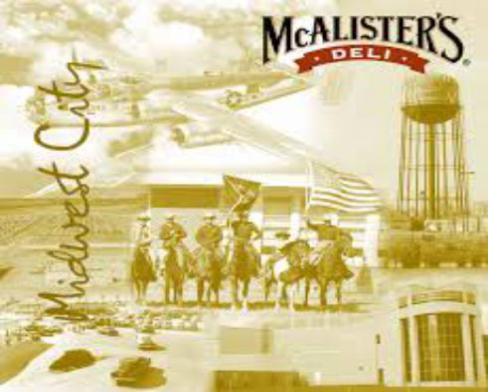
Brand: mcalister's deli
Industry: Food